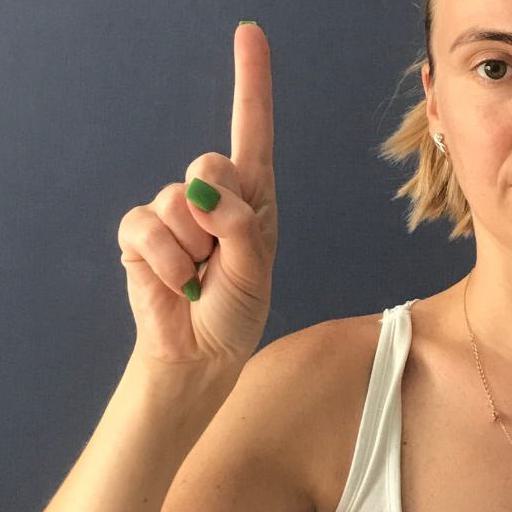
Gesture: one